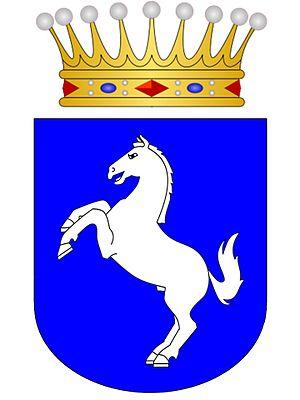
Donat Johann Comte Heissler de Heitersheim, né vers 1648 et mort à Szeged le 1ᵉʳ septembre 1696, est un maréchal impérial et royal du Saint-Empire romain germanique.